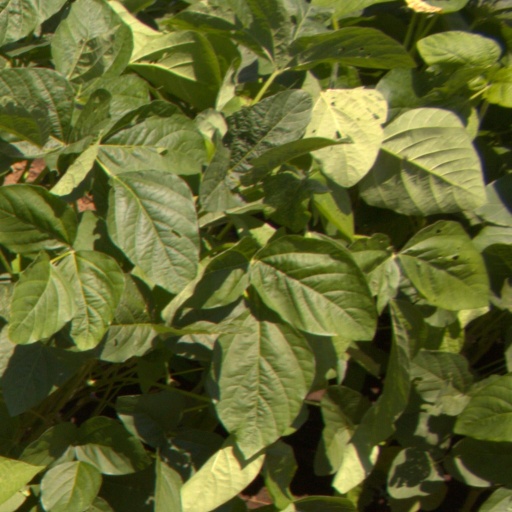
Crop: soybean